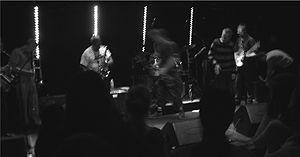
Gétatchèw Mèkurya, né le 14 mars 1935 à Yifat dans la province du Shewa en Éthiopie et mort le 4 avril 2016 à Addis-Abeba, est un compositeur et saxophoniste de jazz éthiopien.